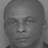
Emotion: neutral